Alternate history

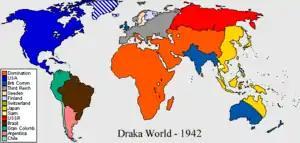
The world of 1942, as depicted at the start of S. M. Stirling's "The Domination" series

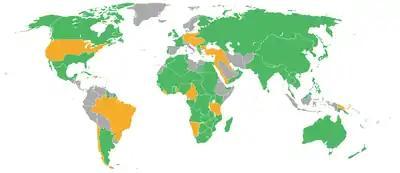
World War I from Harry Turtledove's Southern Victory ("Timeline 191") series

The late 1980s and the 1990s saw a boom in popular-fiction versions of alternate history, fueled by the emergence of the prolific alternate history author Harry Turtledove, as well as the development of the steampunk genre and two series of anthologies—the "What Might Have Been" series edited by Gregory Benford and the "Alternate ..." series edited by Mike Resnick. This period also saw alternate history works by S. M. Stirling, Kim Stanley Robinson, Harry Harrison, Howard Waldrop, Peter Tieryas, and others.